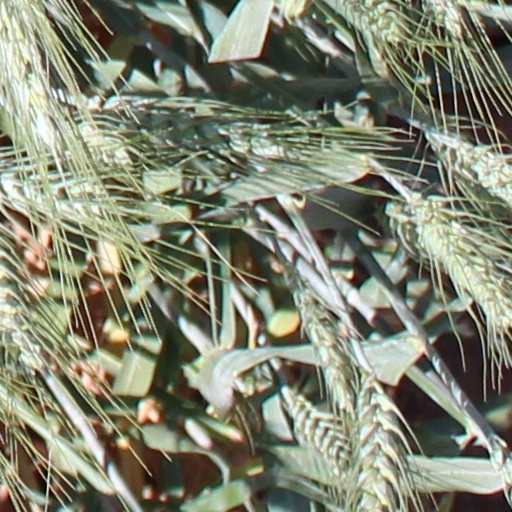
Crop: wheat